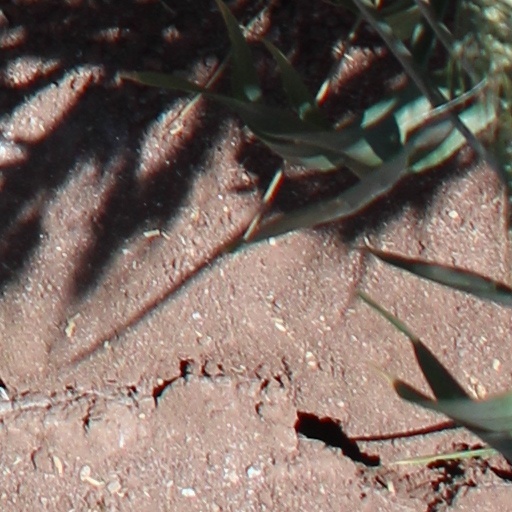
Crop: wheat